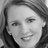
Emotion: happy